Gibraltarian cuisine

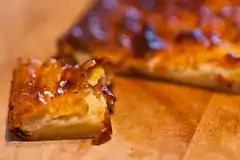
Gibraltarian "calentita" is very similar to the Italian farinata.

This is a baked pancake-like dish, similar to the Italian "farinata", also known in Genoa as "fainâ" and in Uruguay and Argentina as "fainá", and in the Nice region of France as "socca". It is made with chickpea flour, water, olive oil, salt and pepper.